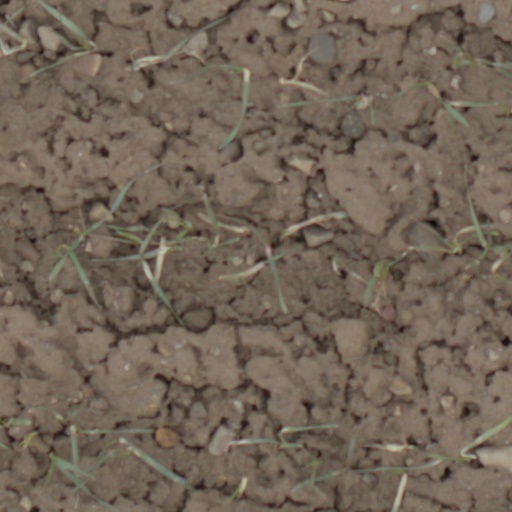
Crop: wheat